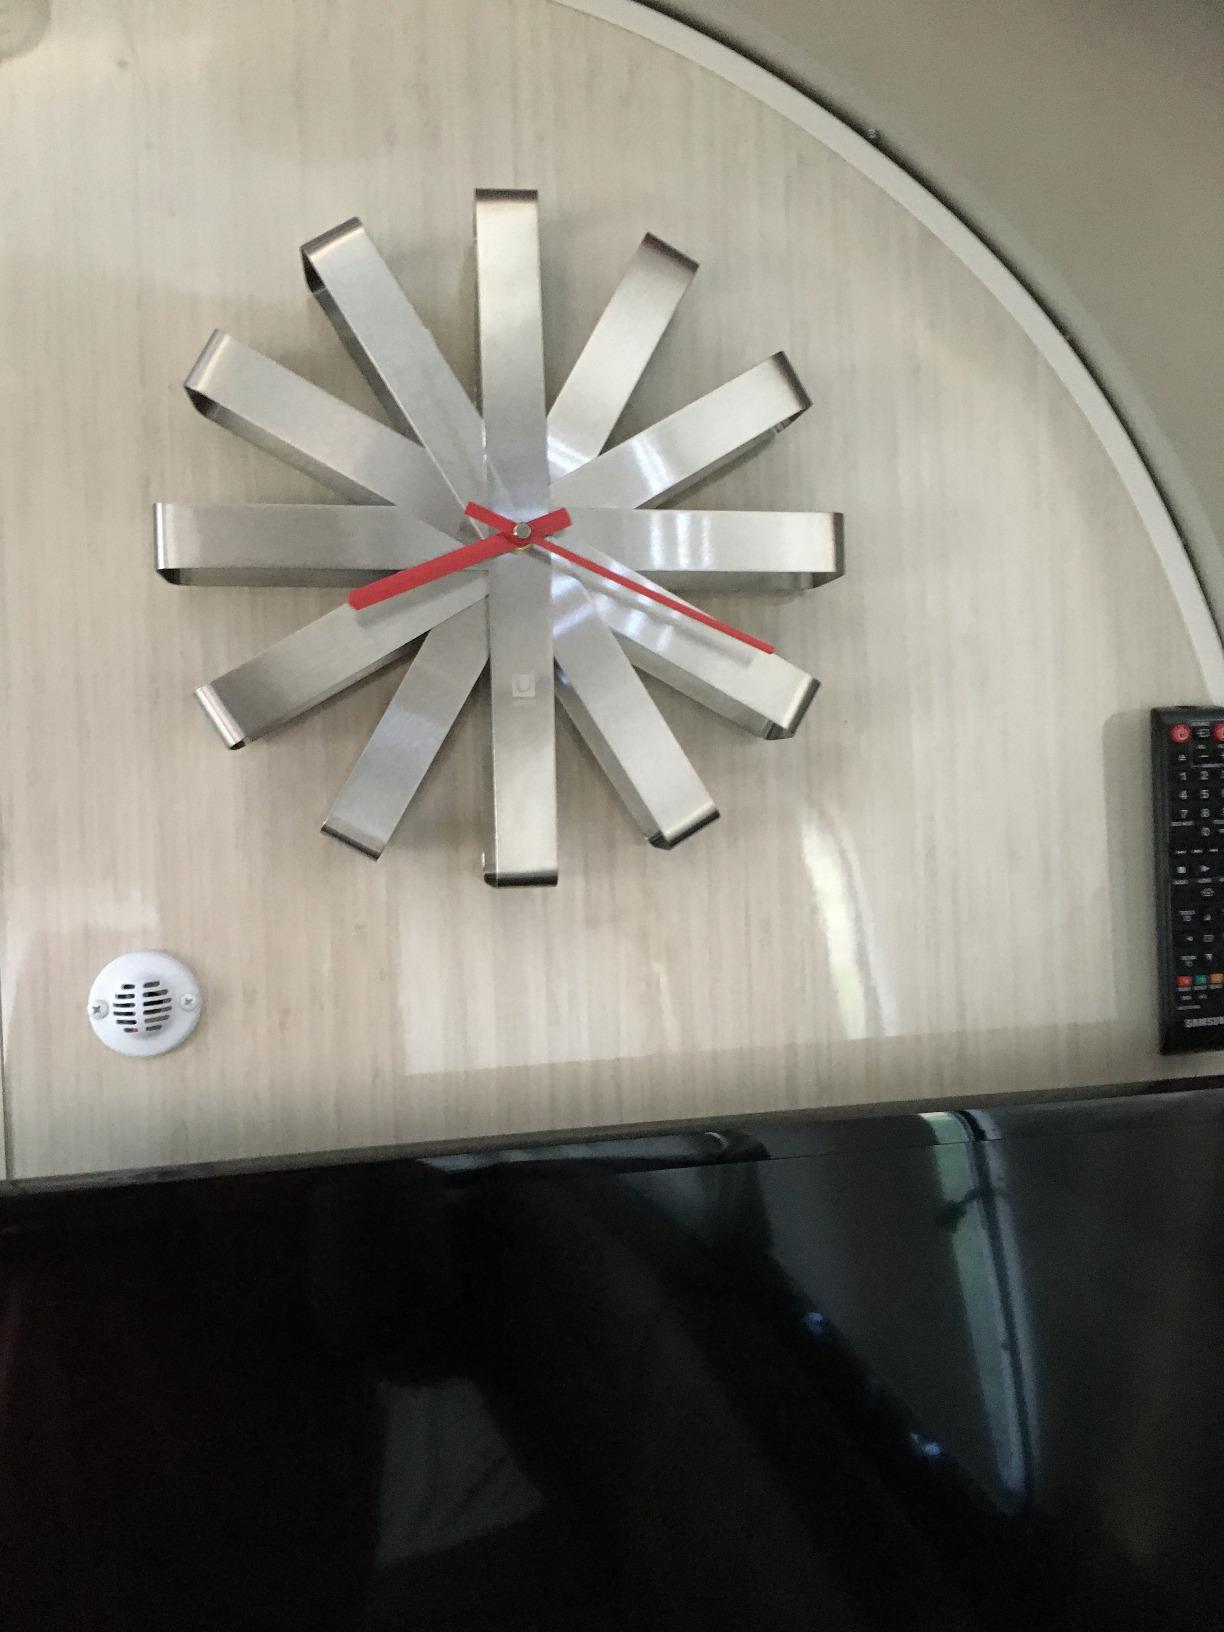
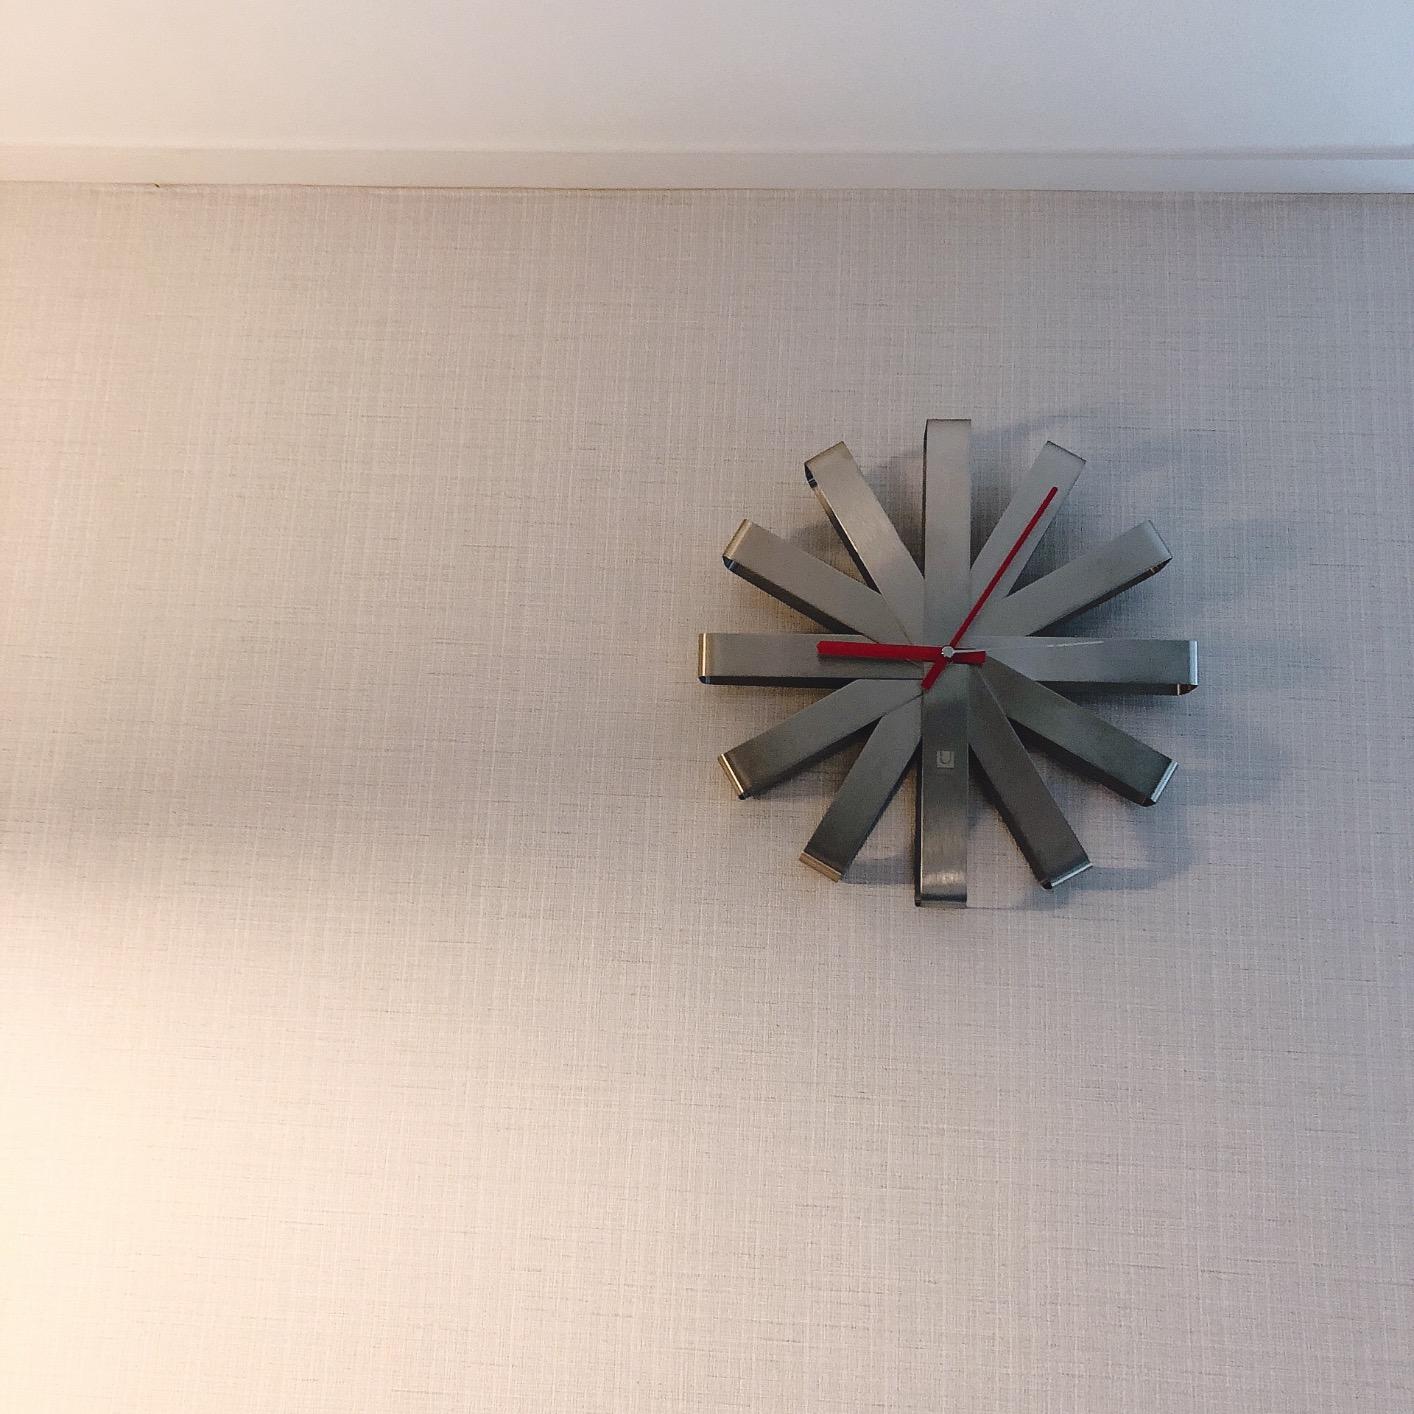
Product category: clock
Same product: yes